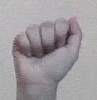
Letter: saad